Yamada-dera

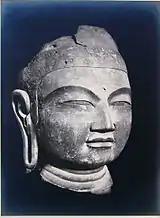
Bronze Buddha head from Yamada-dera (NT); ; dedicated in 685; now at Kōfuku-ji

A bronze Buddha head, tentatively identified as that of Yakushi, is the sole surviving element of the principal triad of the former Kōdō or lecture hall. The statue group was cast between 678 and 685. Appropriated by monks from Kōfuku-ji in the 1180s, it was moved to Nara and re-enshrined in Kōfuku-ji's East Kondō. Only the head survived destruction in the fire caused by a lightning strike in 1411. Subsequently deposited under the altar platform, it was rediscovered in 1937 and is now a National Treasure on view in the Kōfukuji National Treasure Museum. The work marks a watershed in the periodization of Japanese Buddhist sculpture. It is a "document of stylistic transition, embodying the naiveté of Suiko faith, yet already swelling with the maturity of Tempyō".